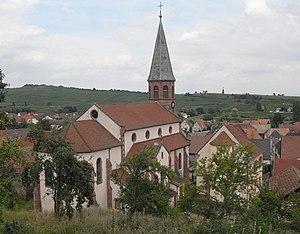
L'église Saint-Benoît à Bergholtzzell